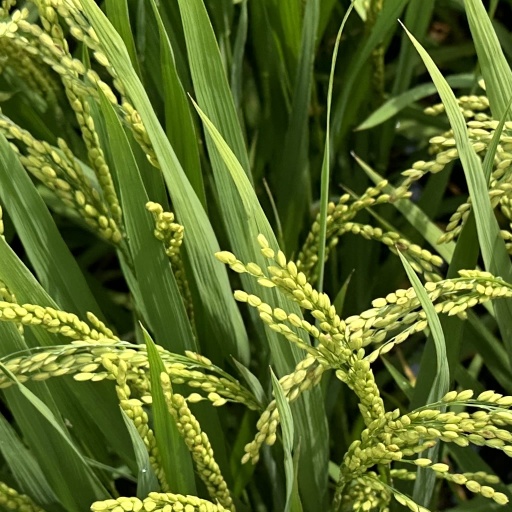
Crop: rice